Kristiansand Airport

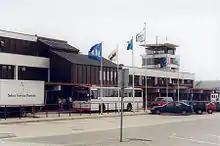
The terminal land side in 1999 showing the 1979 terminal (left), the 1953 terminal and the 1966 tower

Kristiansand was one of six test airports which received a British doppler microwave landing system in 1977. In the late 1970s the terminal was too small, resulting in the airport opening a new terminal on 22 March 1979, costing NOK 19 million. The terminal from the war had been used for domestic services and was converted to cargo terminal. The international terminal was converted to a terminal for the Air Force. Kjevik served 400,549 passengers in 1980, increasing to 477,549 five years later.